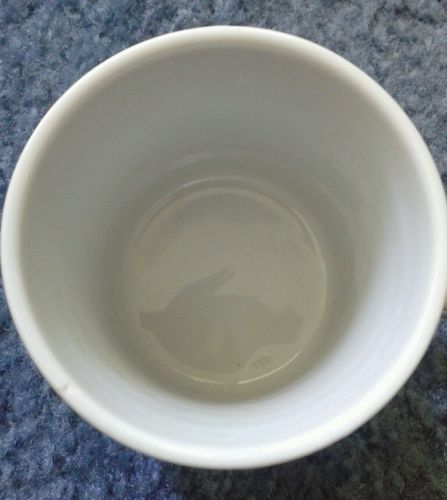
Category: mug